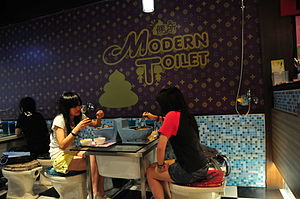
Modern Toilet Restaurant
To spisende på Modern Toilet Restaurant.
Modern Toilet Restaurant er en restaurantkæde med badeværelsestema med basis i Taiwan og restauranter i denne nation samt andre lande i Asien.